René Bernards

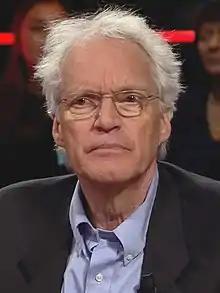
René Bernards (2018)

René Bernards (born 4 January 1953) is a Dutch cancer researcher. He is professor of molecular carcinogenesis at Utrecht University and head of the section of molecular carcinogenesis at the Netherlands Cancer Institute-Antoni van Leeuwenhoekziekenhuis. Bernards is a winner of the 2005 Spinoza Prize.